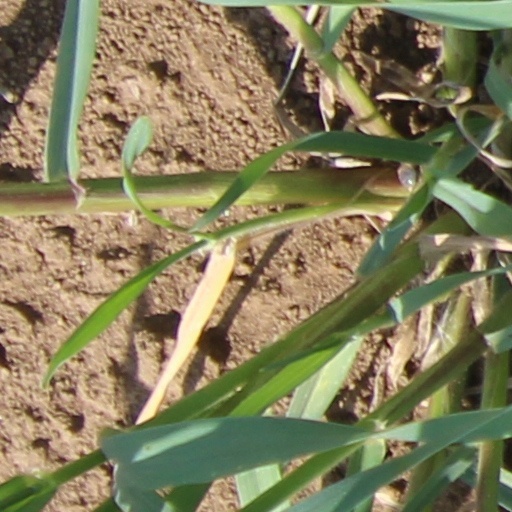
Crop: wheat